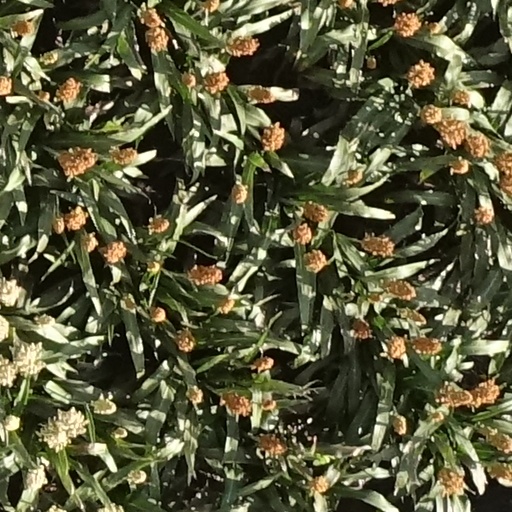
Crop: sorghum